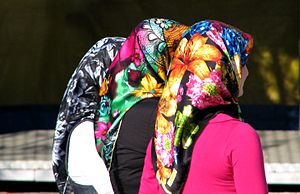
Tørklæde / Galleri
Et tørklæde er et stykke stof til at binde om halsen, håret eller hovedet. Tørklædet kan holde varmen, pynte eller tildække kvinders hår af æstetiske, traditionsmæssige, moralske eller religiøse grunde.